Sphere of influence

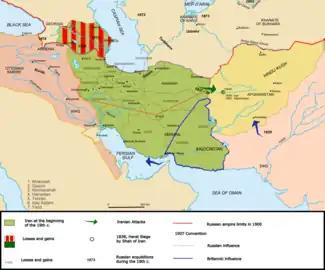

For Siam (Thailand), Britain and France signed an agreement in 1904 whereby the British recognised a French sphere of influence to the east of the River Menam's (Chao Phraya River) basin; in turn, the French recognised British influence over the territory to the west of the Menam basin and west of the Gulf of Thailand. Both parties disclaimed any idea of annexing Siamese territory.